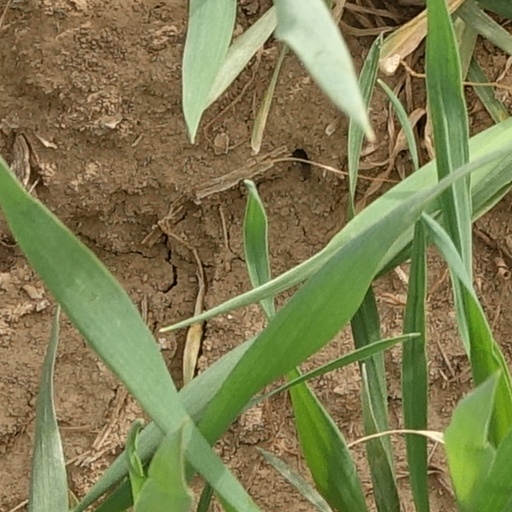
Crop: wheat